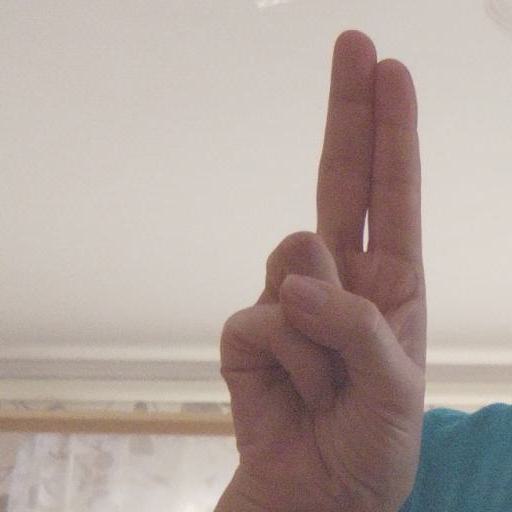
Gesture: two_up